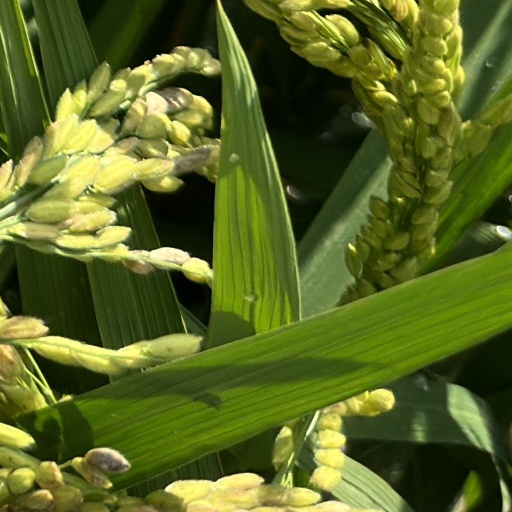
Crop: rice